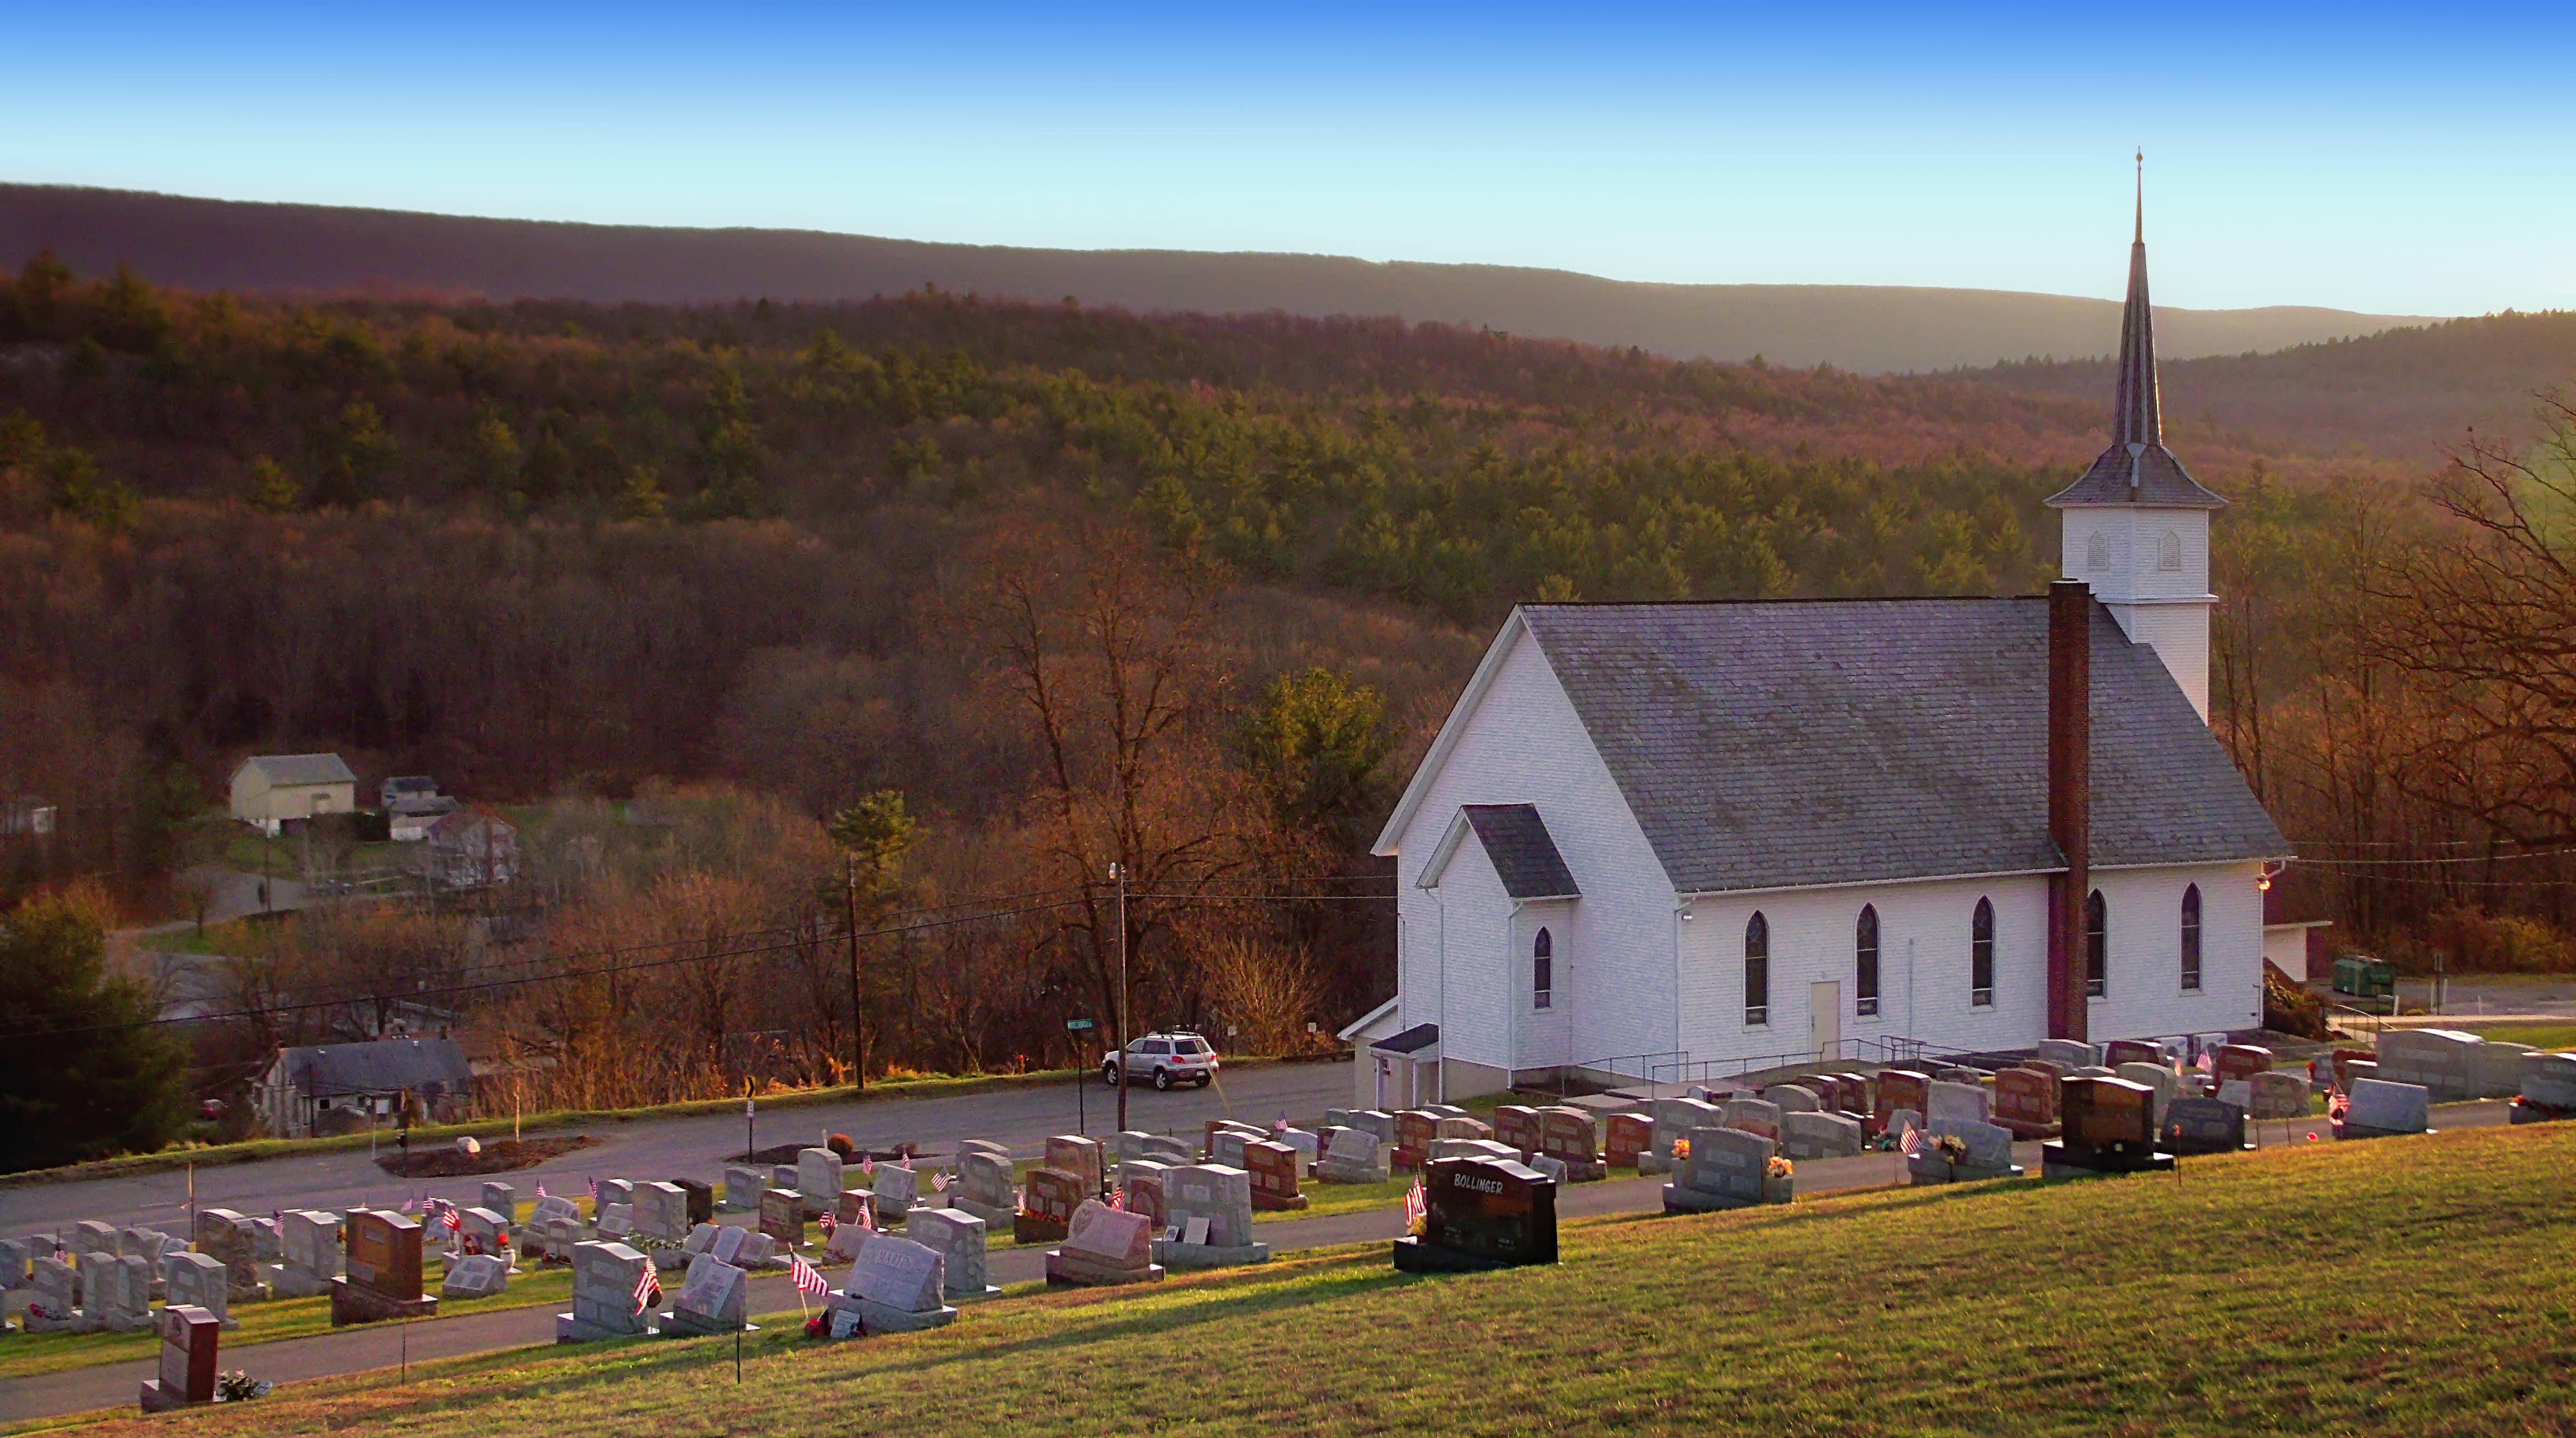
landscape, farm, hill, building, village, dusk, rural, autumn, church, chapel, cemetery, place of worship, hills, creativecommons, mountains, monastery, appalachianmountains, monroecounty, pennsylvania, bluemountain, kittatinnymountain, chestnutridge, stmatthewschurch, saintmatthewschurch, eldredtownship, estate, rural area